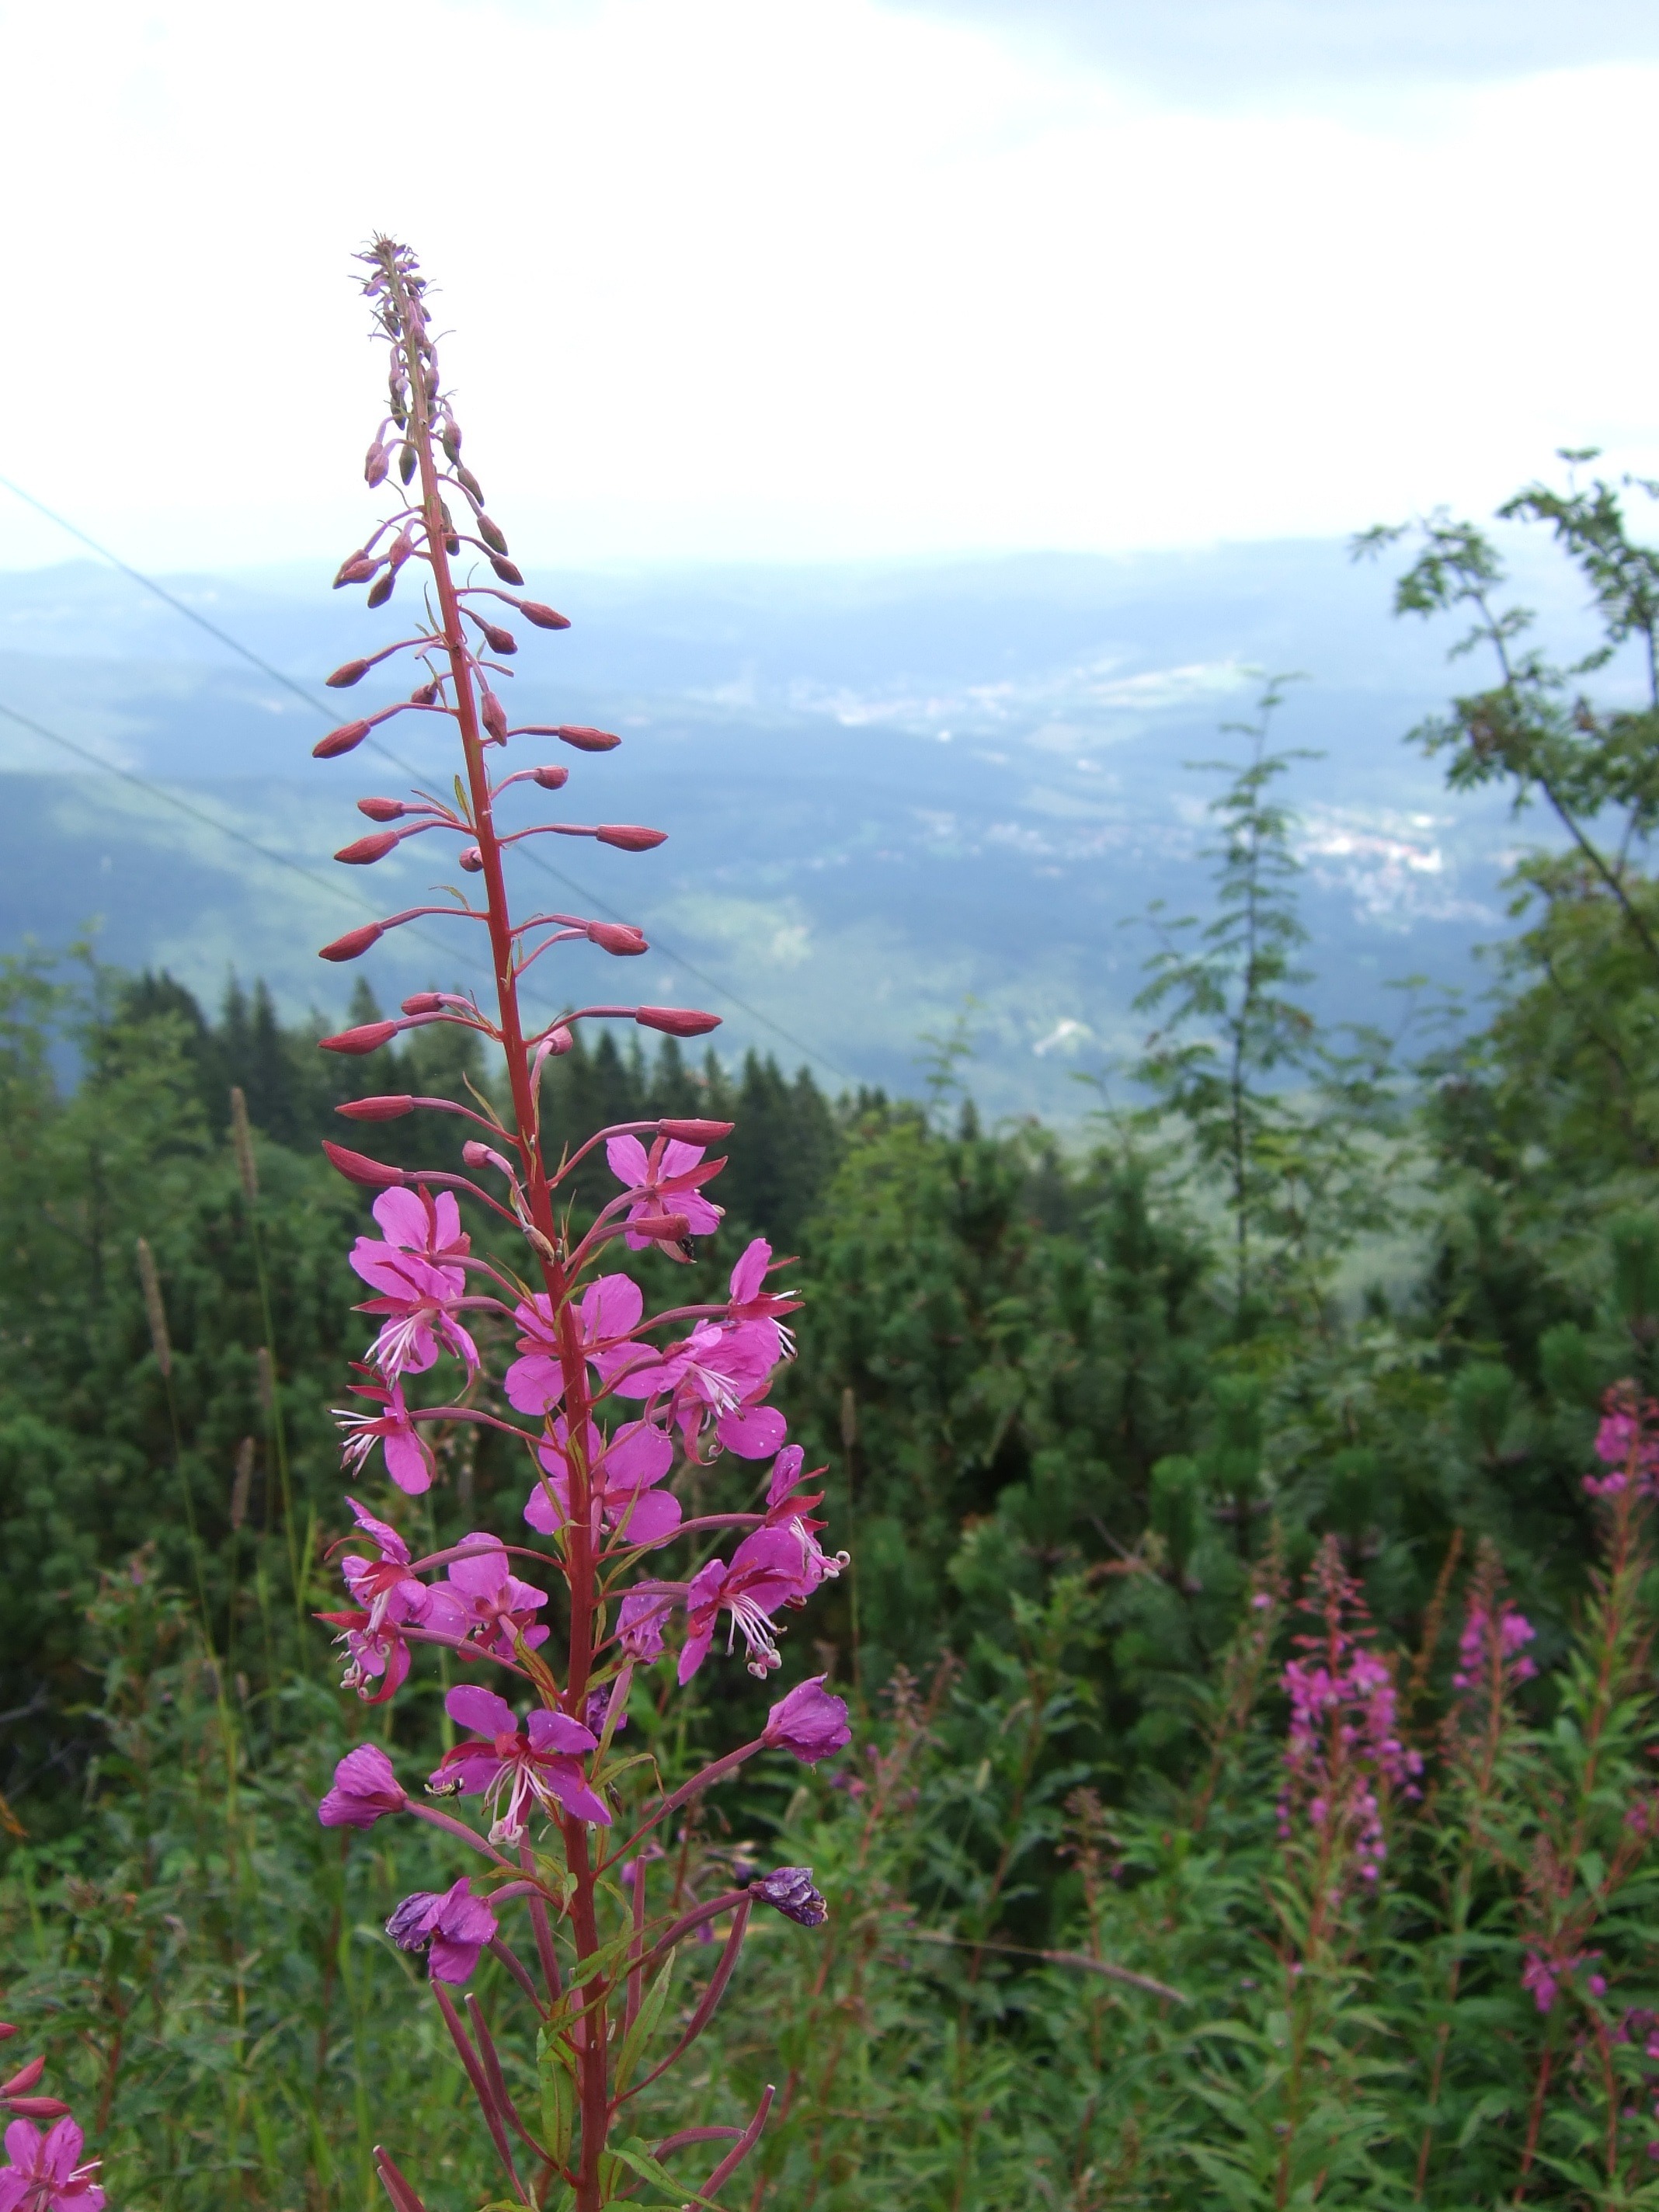
blossom, plant, meadow, flower, purple, bloom, botany, flora, wild flower, wildflower, shrub, violet, digitalis, lupin, epilobium, flowering plant, bavarian forest, land plant